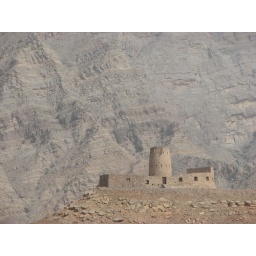
This is a castle on the road to nowhere (on the way to the thriving metropolis of Khasab in Oman)